Space Mountain (Magic Kingdom)

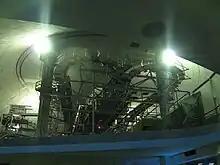
Before 2009, it was possible to view the interior of the mountain from the loading station when the work lights were on. (These turnarounds are still visible when riding the PeopleMover through Space Mountain when the lights are on.)

Visitors board the trains in the Starport: Seven Five, which is enclosed within the mountain itself. The cone is hollow and 300 ft in diameter, allowing waiting people aboard the PeopleMover to see many of the different effects used in the attraction.